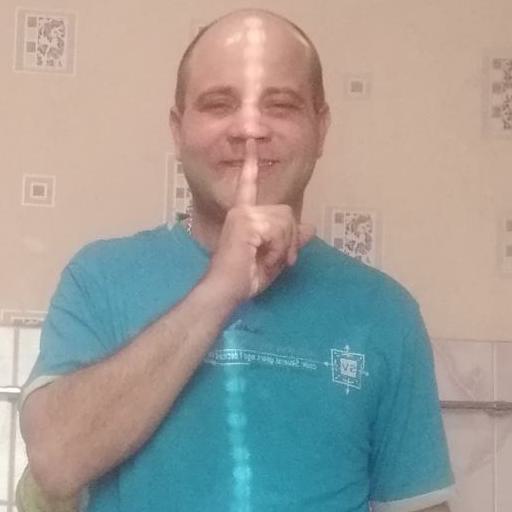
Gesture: mute